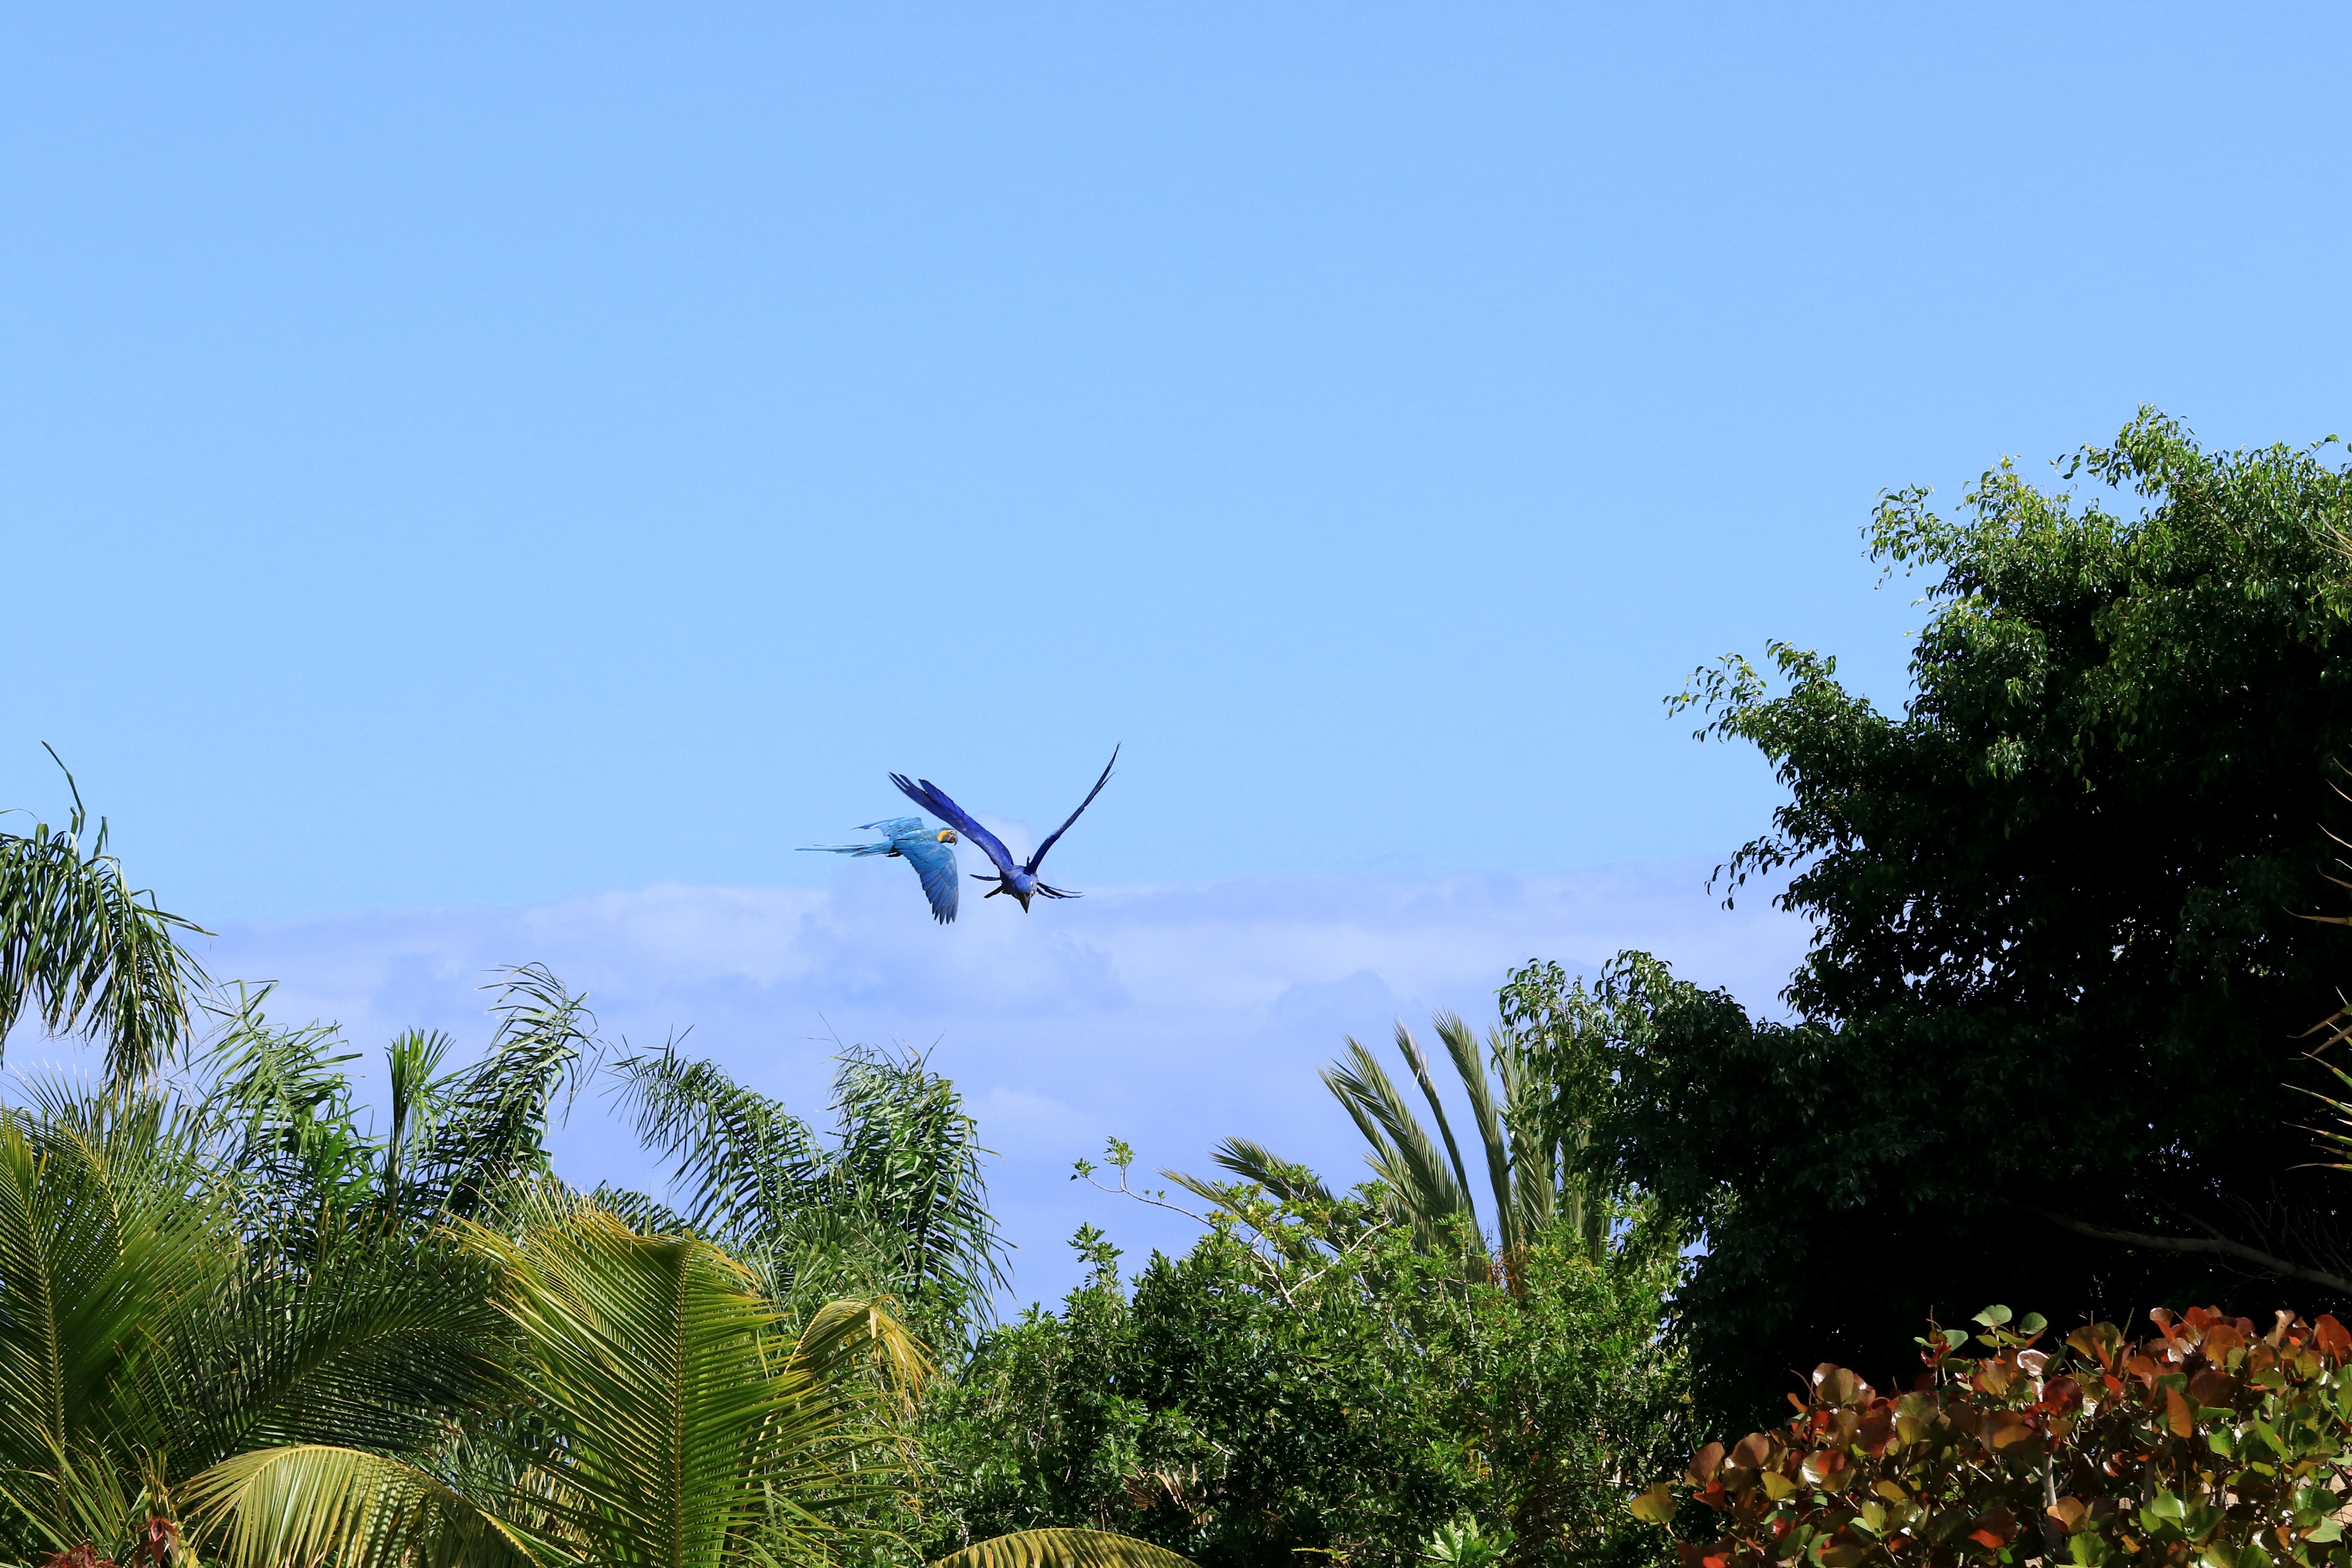
tree, nature, sky, wind, jungle, tourism, birds, spain, reserve, beauty, parrot, tenerife, palm trees, ecosystem, canary islands, flying parrots